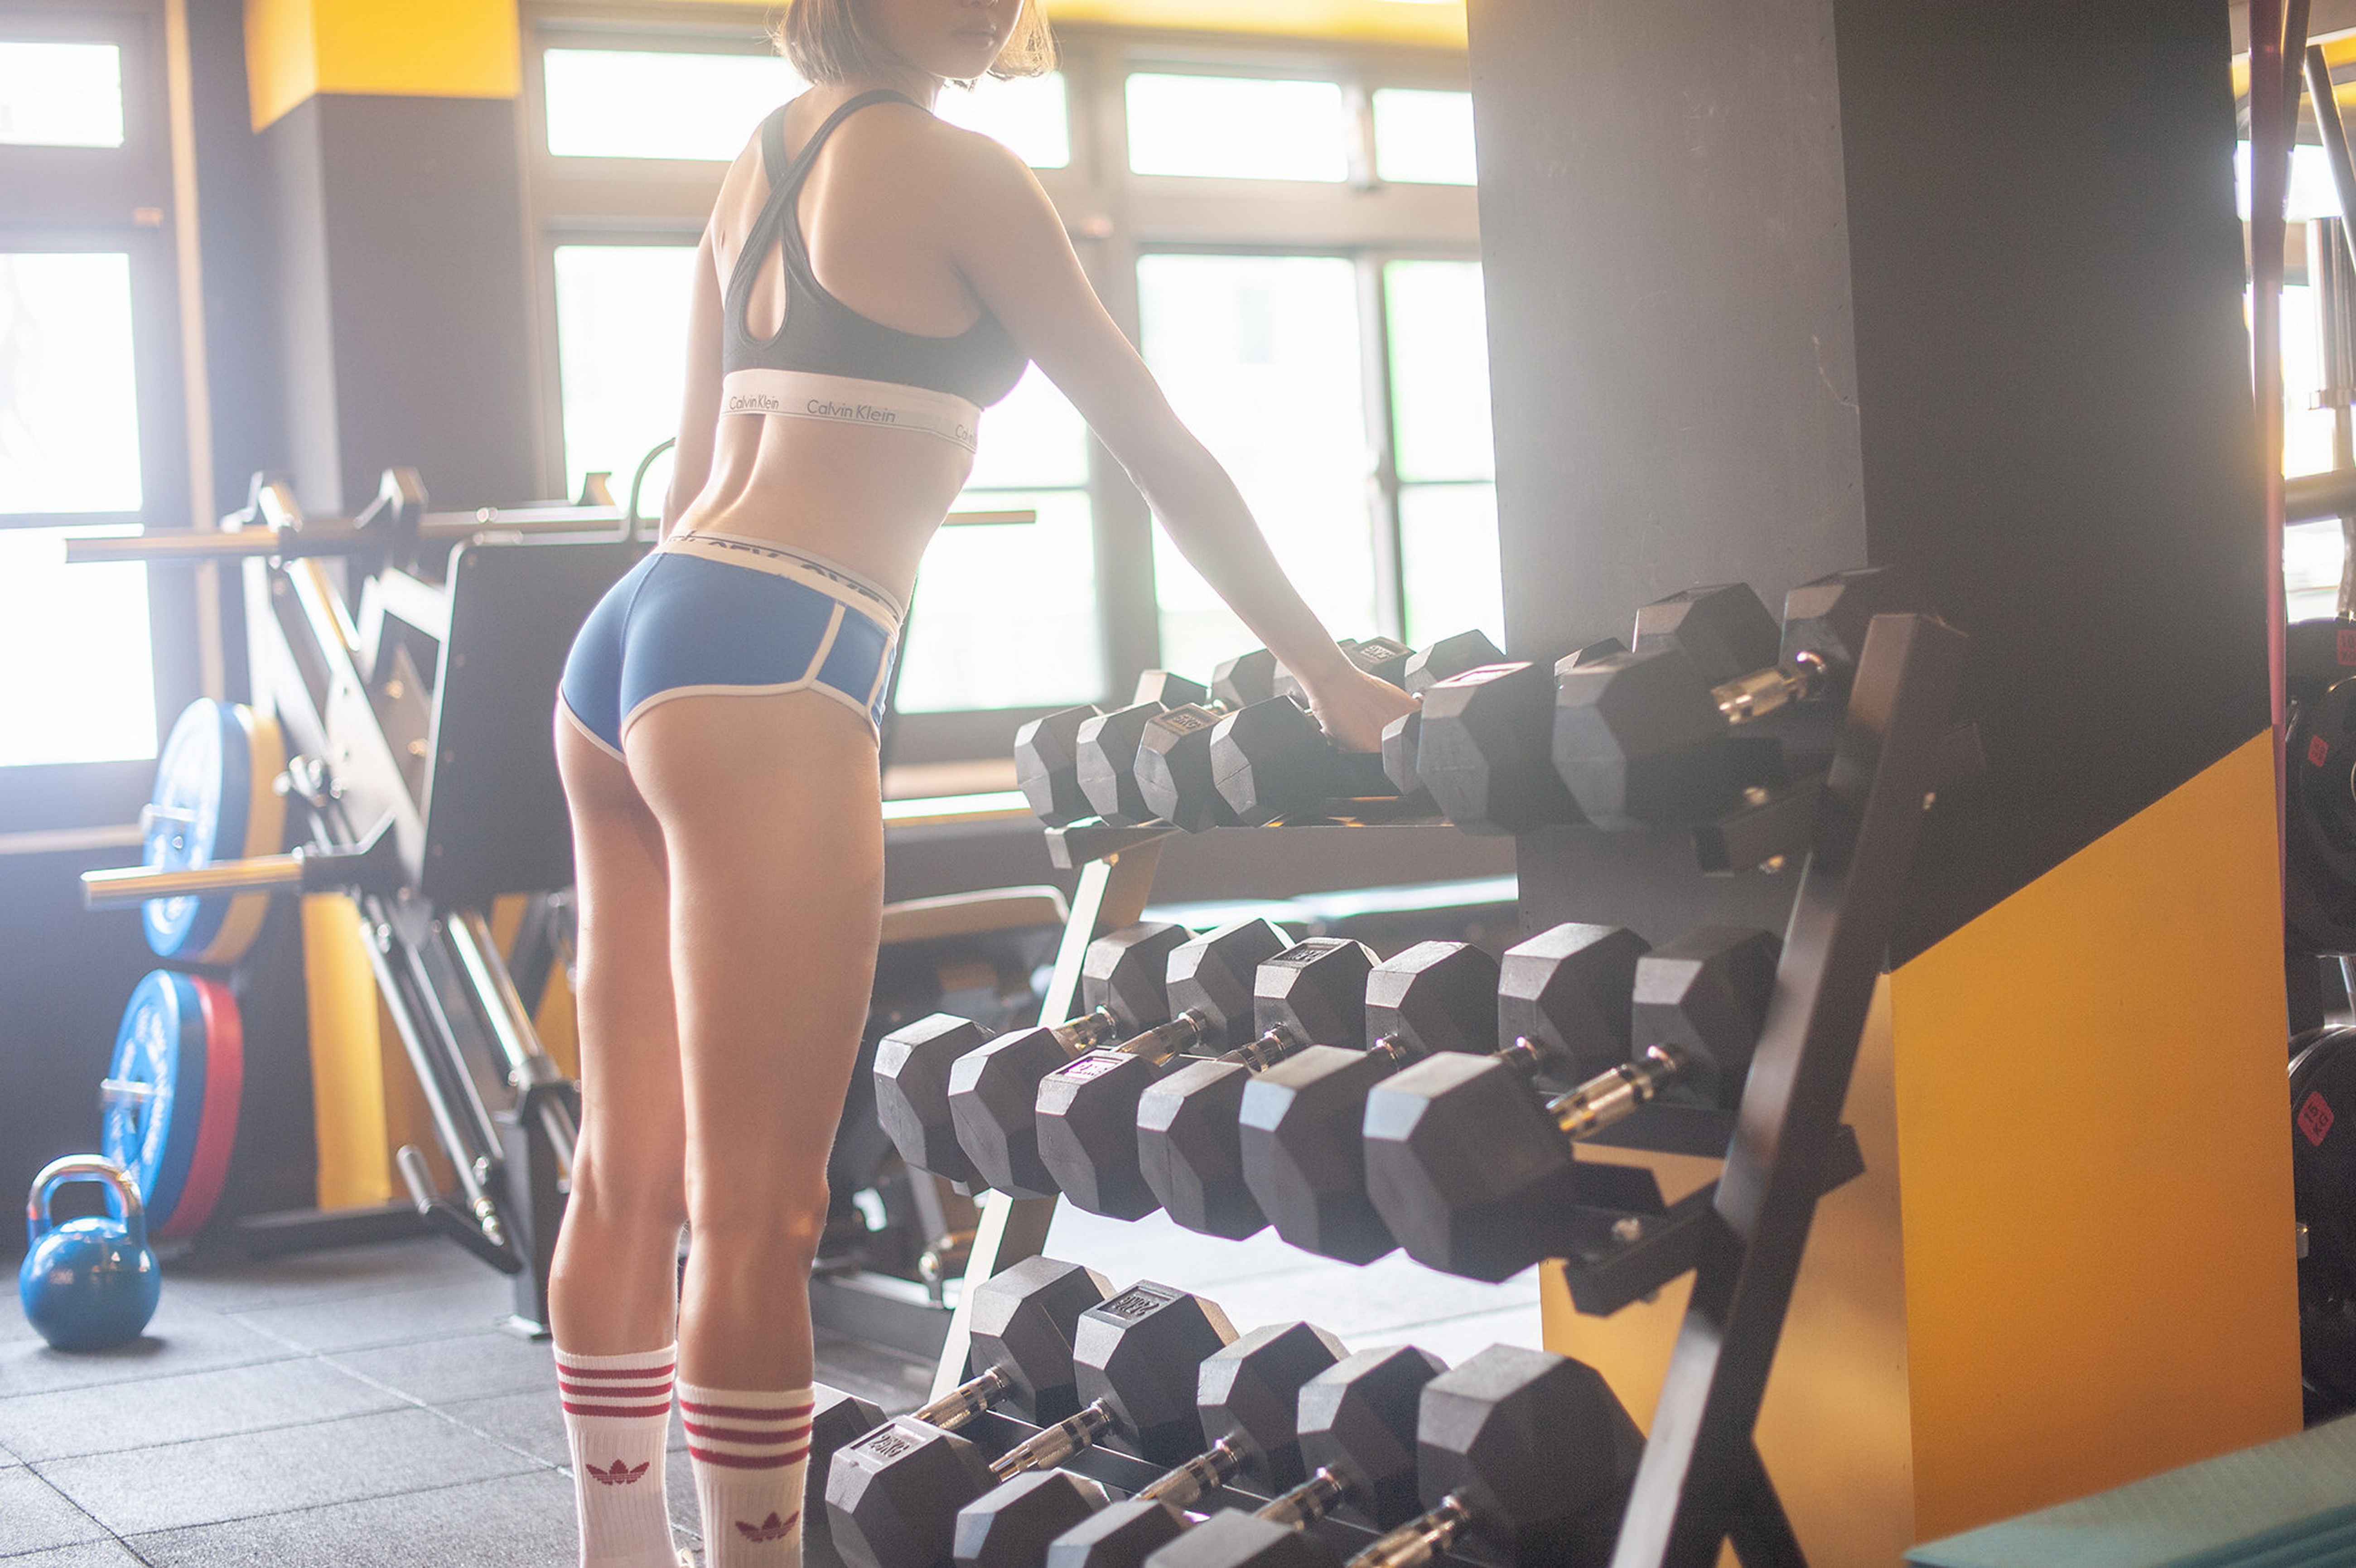
women, lady, model, person, photography, wallpaper, asian, human leg, shoulder, joint, waist, thigh, knee, undergarment, brassiere, abdomen, chest, stomach, trunk, muscle, lingerie, swimsuit bottom, physical fitness, swimsuit top, calf, hip, navel, briefs, lingerie top, underpants, boot, bikini, fetish model, swimwear, high heels, fashion model, Active pants, agent provocateur, art model, exercise, swim brief, ankle